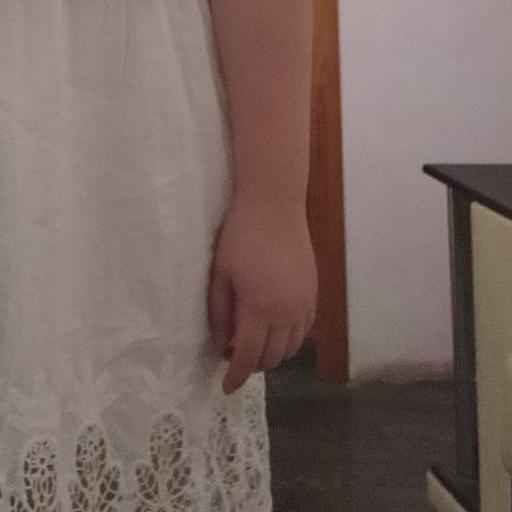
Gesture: no_gesture